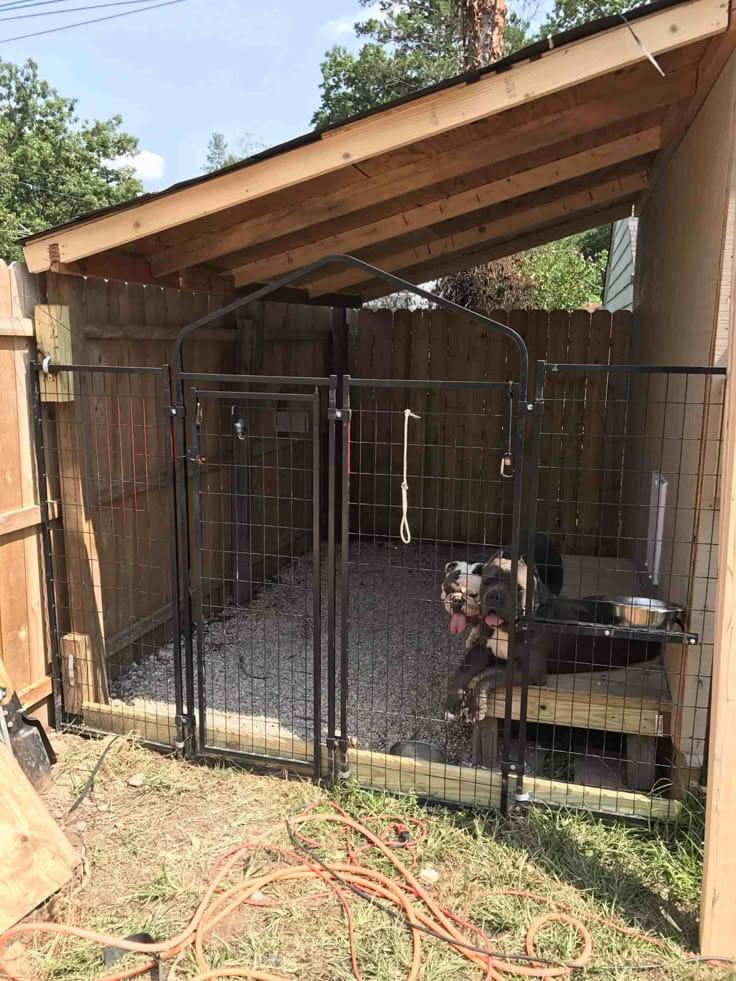
Mbwa amekaa ndani ya banda maalumu lililotengenezwa kwaajili ya wanyama, Banda hilo lina mazingira safi na Salama likimlinda mbwa likimpa mahali pa kupumzika, Huduma za daktari wa wanyama hutolewa karibu ili kuhakikisha afya ya mbwa inatunzwa vizuri.